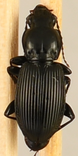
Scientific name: Pterostichus novus
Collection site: Steigerwaldt-Chequamegon NEON (STEI), plot STEI_001